Louis McLane Hamilton

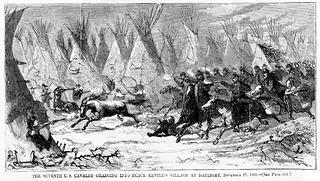
1868 engraving depicting the 7th Cavalry's raid on Black Kettle's encampment at Washita

His father, Philip Hamilton (the second), was the youngest child of American founding father Alexander Hamilton and Elizabeth Schuyler Hamilton, born after his older brother Philip Hamilton was killed in a duel.